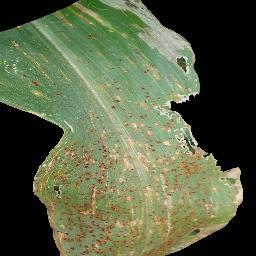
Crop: corn
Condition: (maize)_common_rust